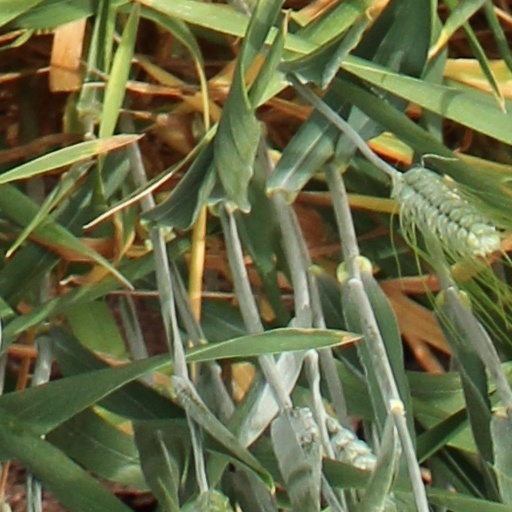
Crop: wheat